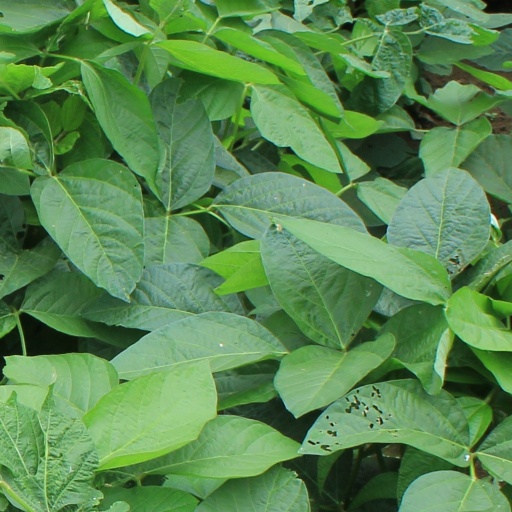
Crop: soybean